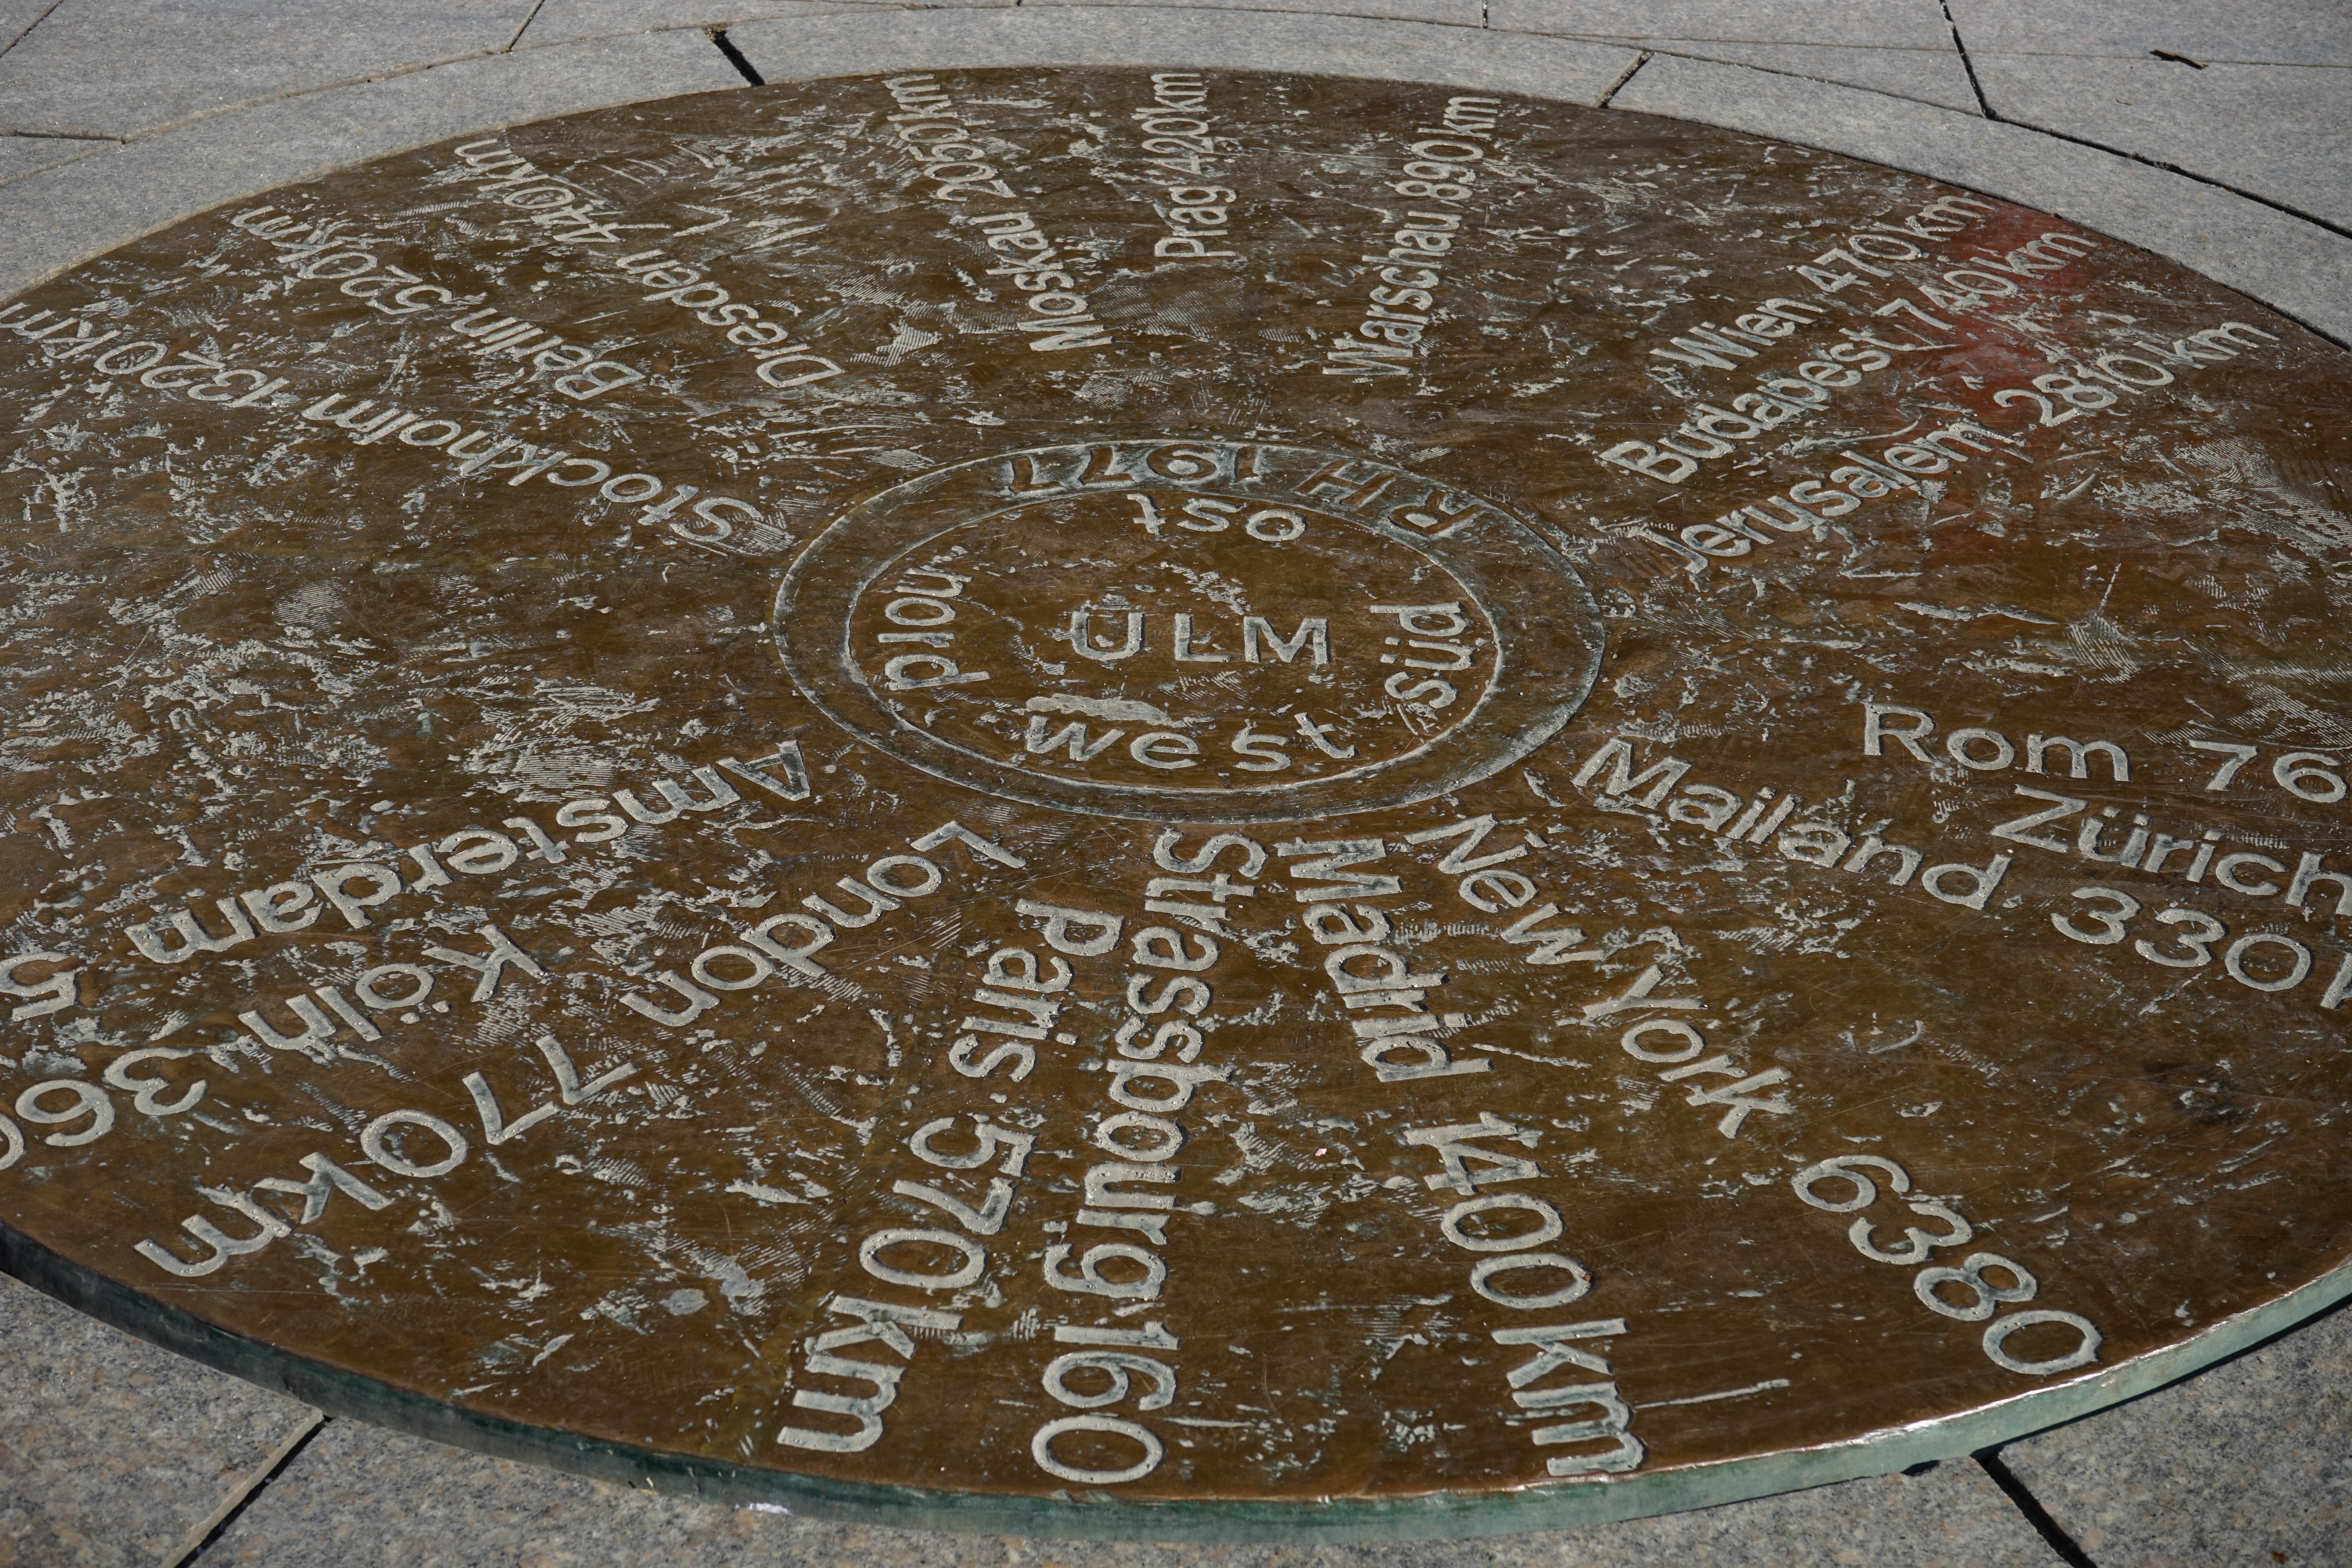
food, circle, copper, circular, shape, cities, ulm, mileage, cathedral square, distances, points of the compass, copper plate